The Suspect (1944 film)

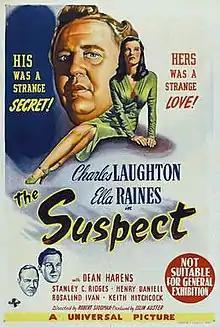
Theatrical release poster

The Suspect is a 1944 American film noir starring Charles Laughton and Ella Raines, and directed by Robert Siodmak. Set in Edwardian London in 1902, it is based on the 1939 novel "This Way Out", by James Ronald, and was released by Universal Pictures.